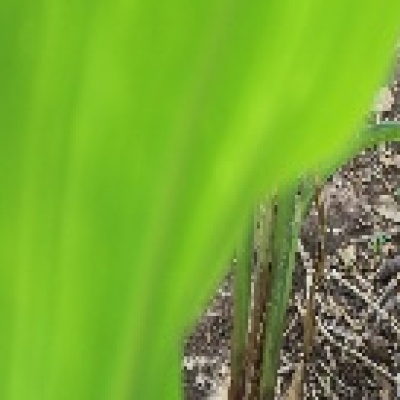
Label: Corn_(Maize)___Leaf_Spot